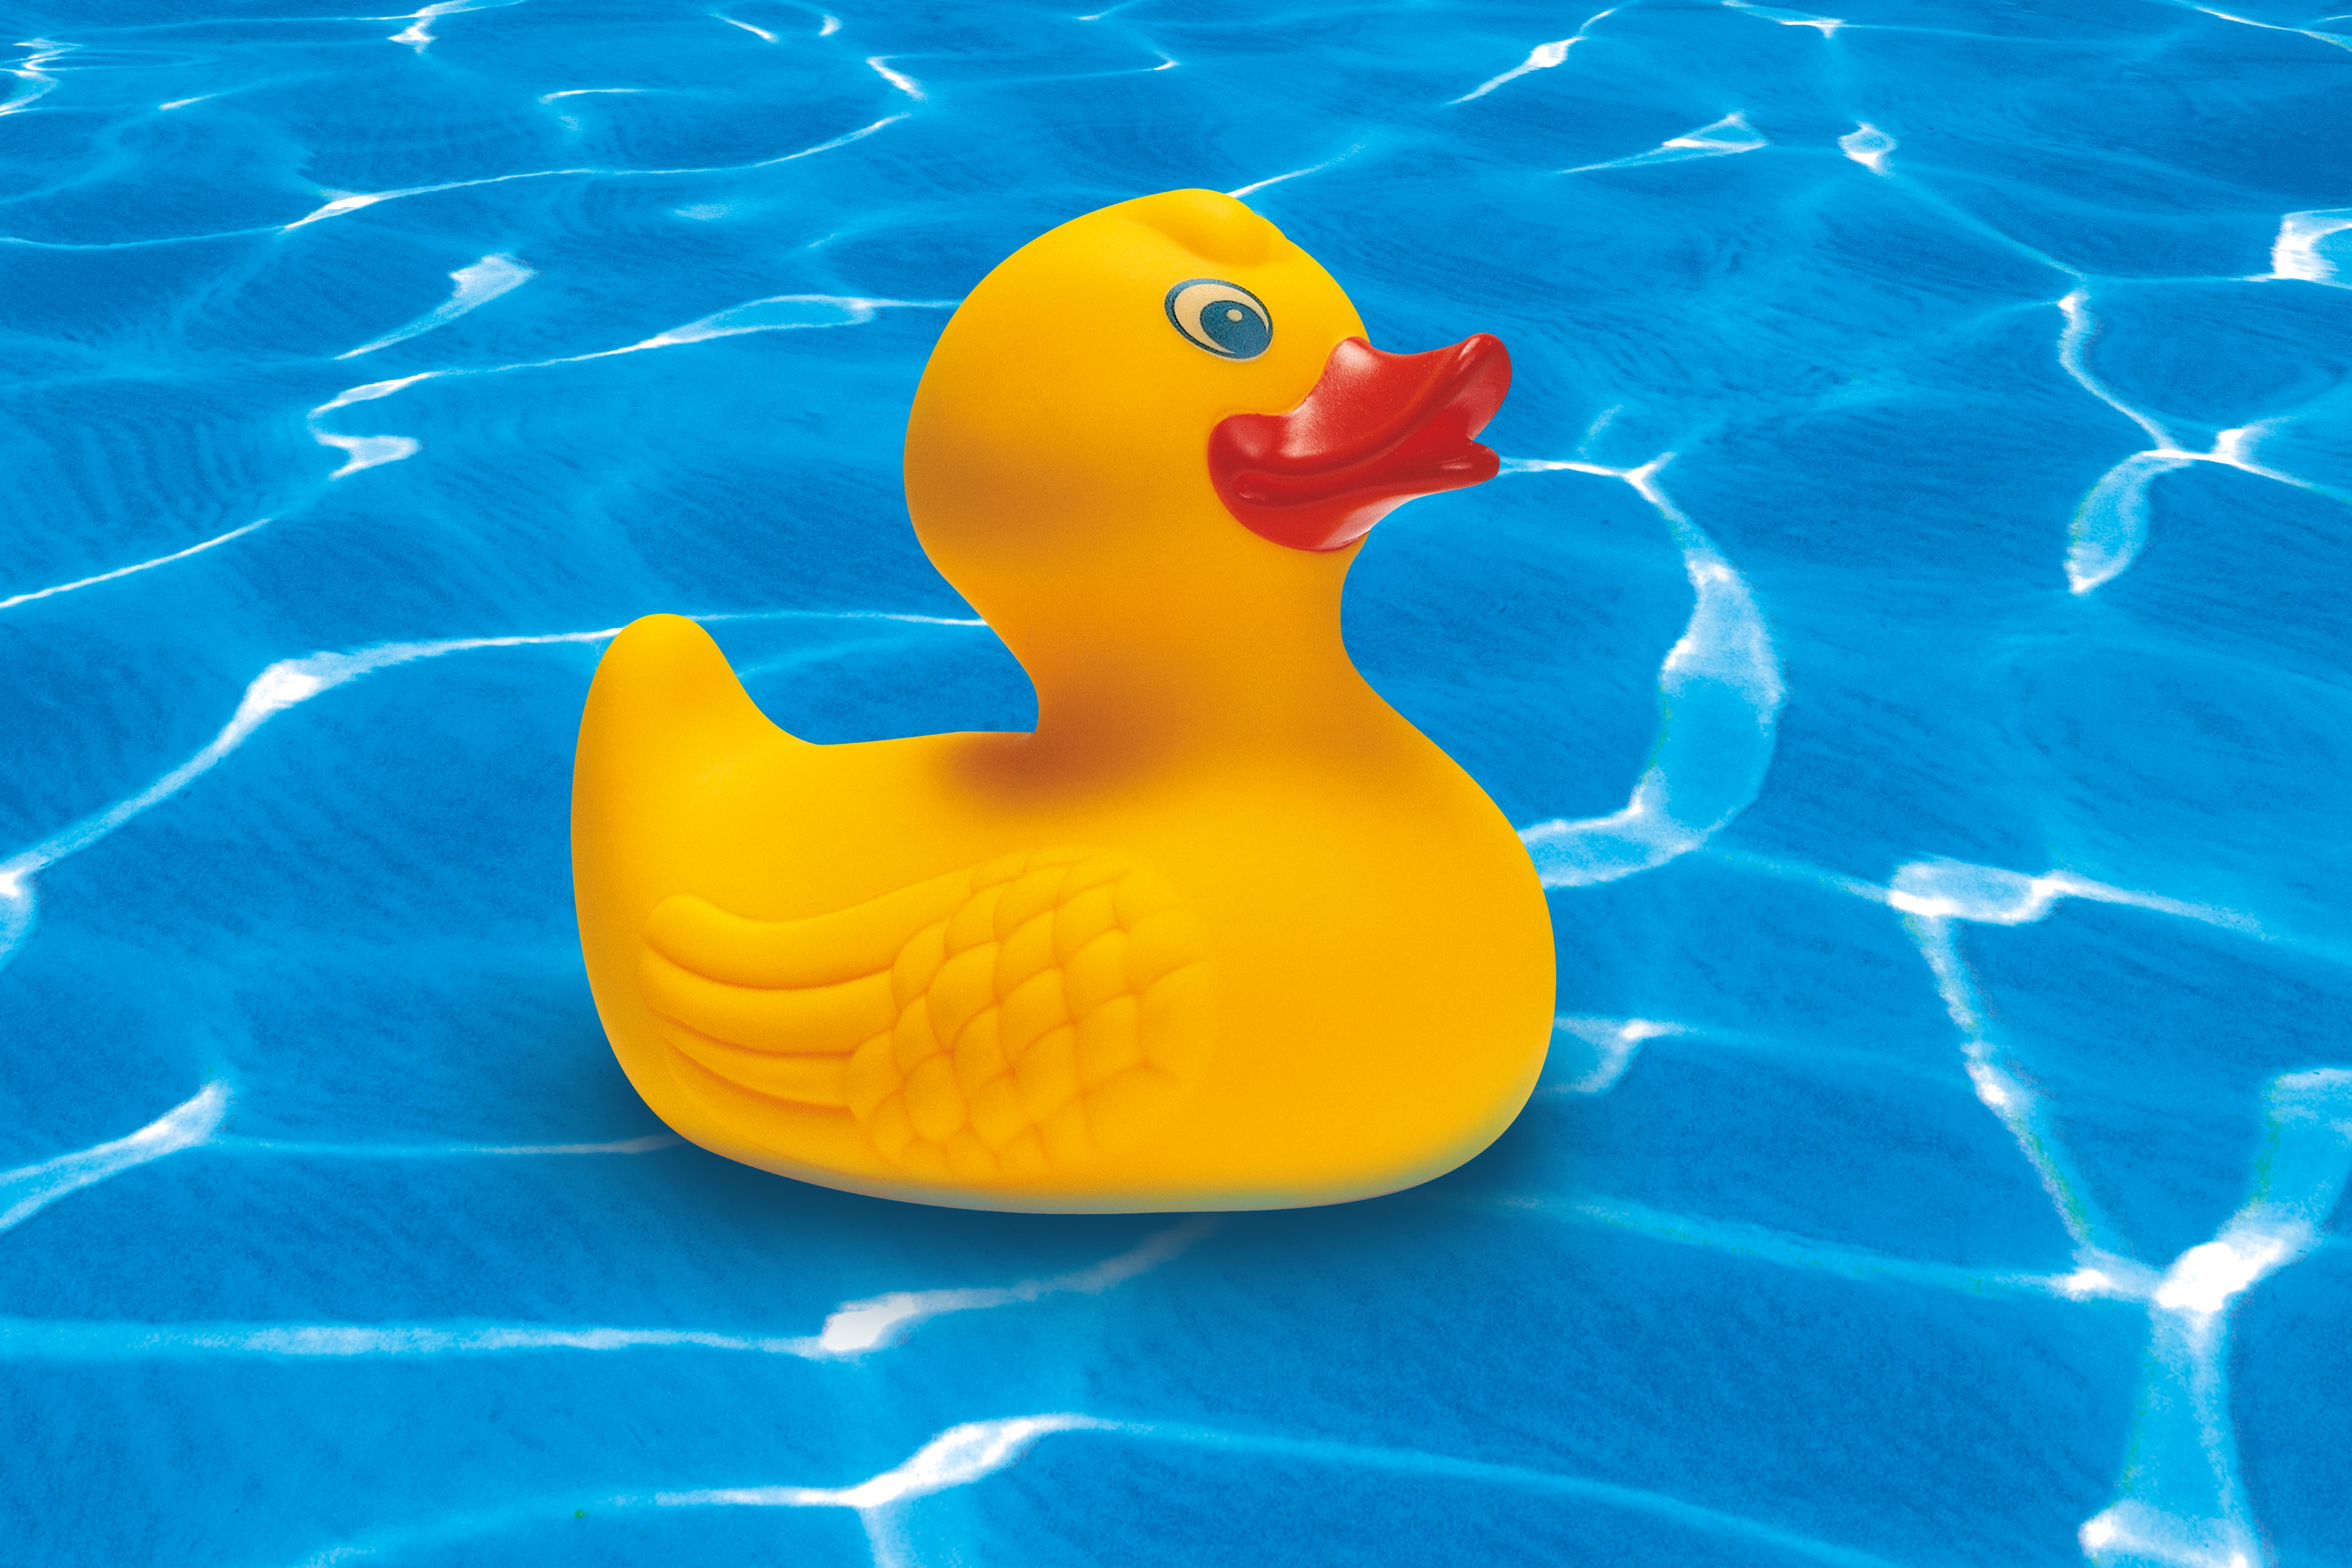
sea, bird, wing, lake, summer, red, swimming pool, holiday, blue, yellow, poultry, fun, duck, toys, vertebrate, reflections, waterfowl, water bird, sunbeam, reflexes, rubber duck, squeak duck, fun bathing, ducks geese and swans, toy duck